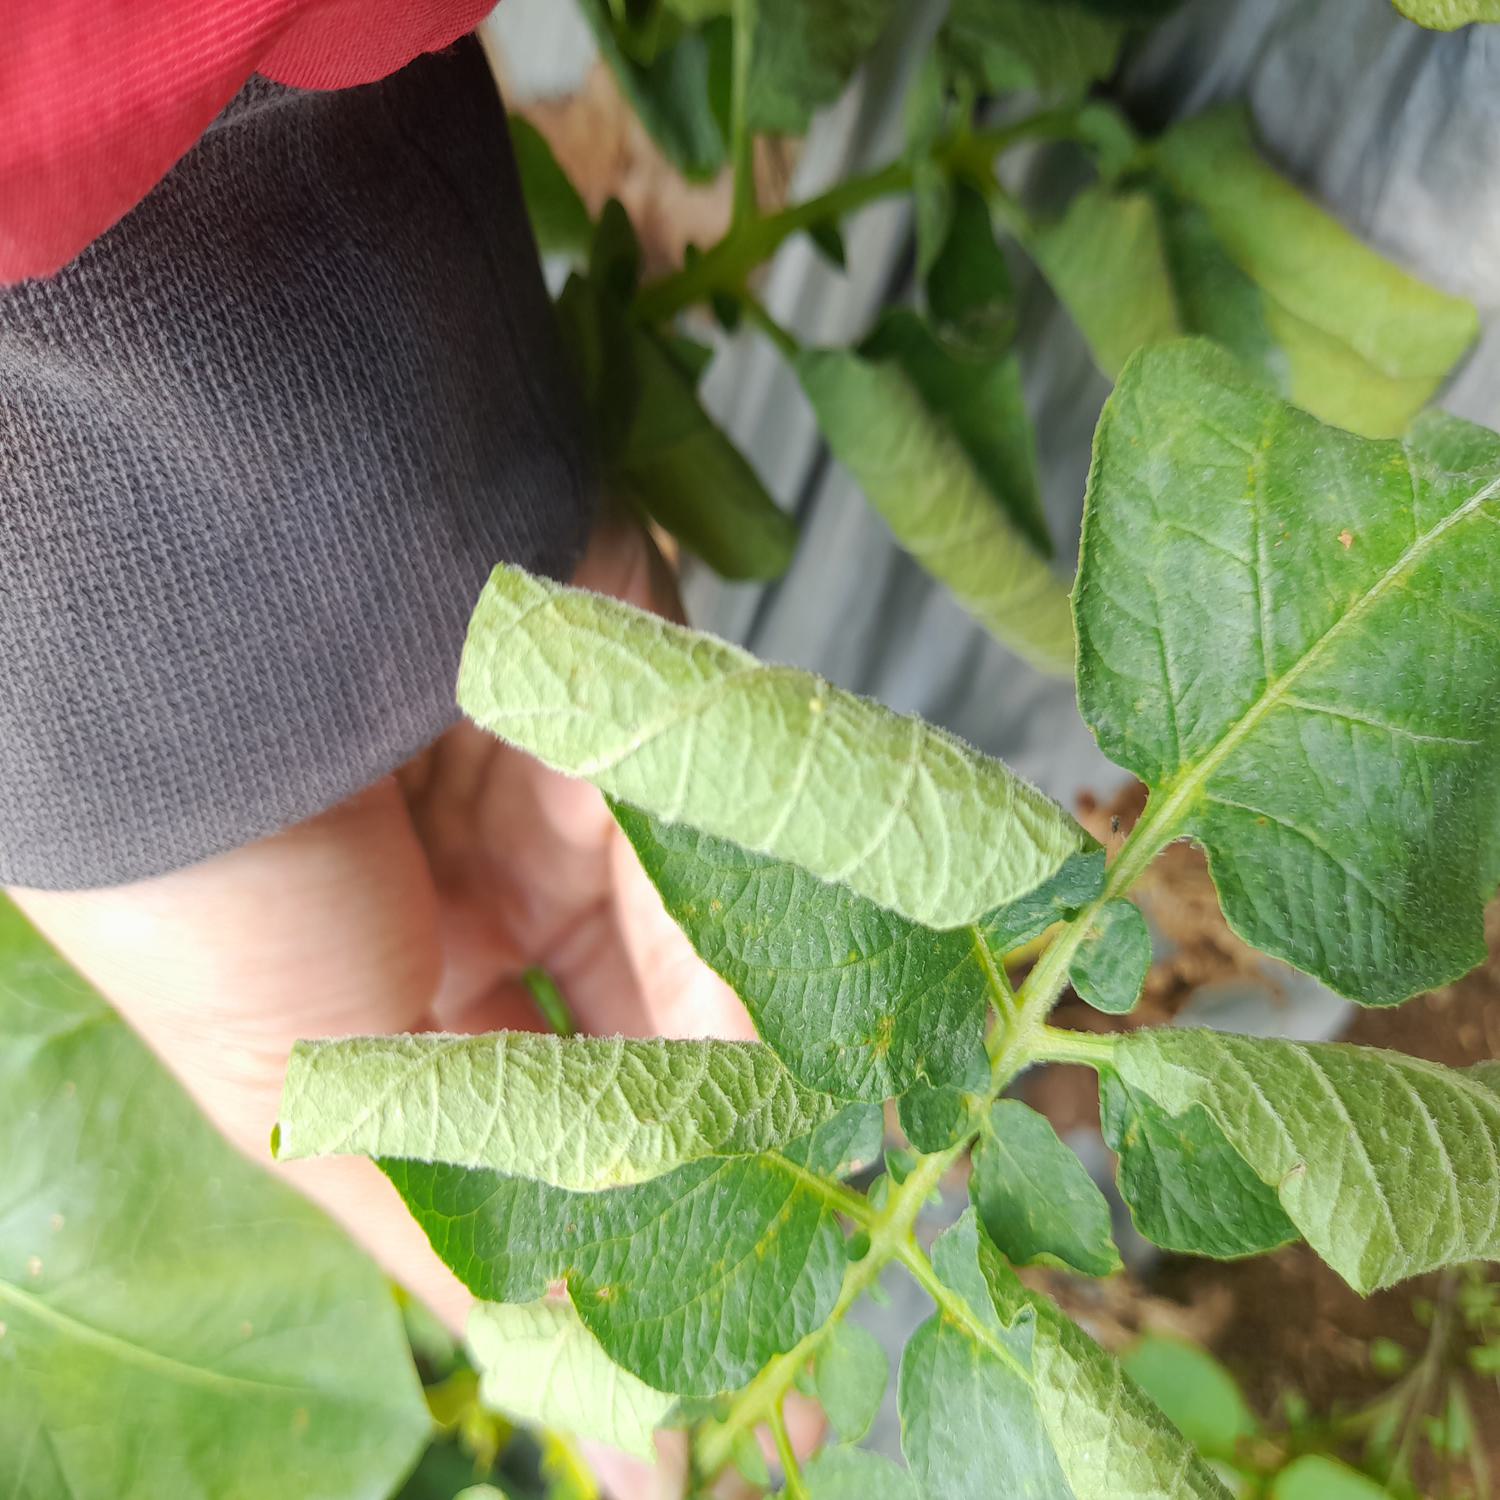
Label: Bacteria